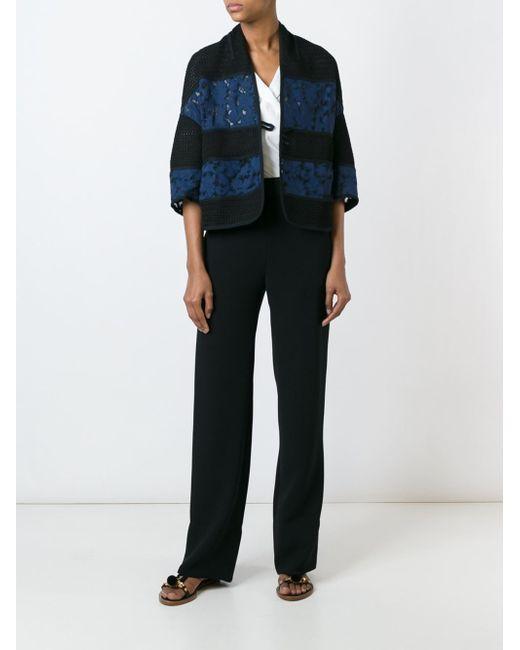
damen schwarz und blau Top Knöchelärmel auf schwarzer Hose